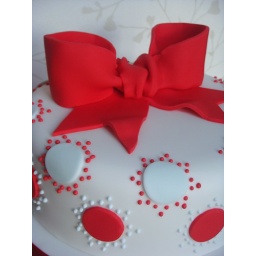
Traditional Christmas cake for my husband, all for him as i don't like fruit cake.Inspired by Peggy Porschen.